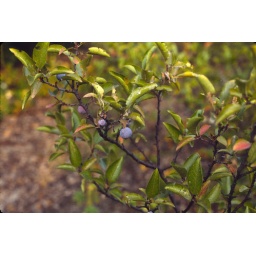
beach plum in fruit